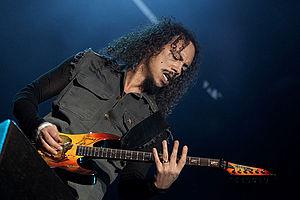
Metallica est un groupe de thrash metal américain originaire de Californie. Formé à Los Angeles en 1981, le groupe est composé actuellement de deux de ses membres fondateurs, James Hetfield et Lars Ulrich, ainsi que du guitariste Kirk Hammett et du bassiste Robert Trujillo, qui rejoindra le groupe en 2003. Les précédents membres du groupe incluent Dave Mustaine, les bassistes Ron McGovney, Cliff Burton et Jason Newsted. Le groupe a longtemps collaboré avec le producteur Bob Rock, qui a produit tous leurs albums de 1990 à 2003 et est devenu temporairement le bassiste du groupe, entre le départ de Newsted et l'arrivée de Trujillo. Le groupe se forme au début des années 1980 lorsque Hetfield se rend à une annonce postée dans un journal local par le batteur Lars Ulrich.
Le Colisée Pepsi ou Colisée de Québec était une salle omnisports de 15 176 places située sur les terrains d'ExpoCité dans l'arrondissement La Cité-Limoilou de Québec. Ouvert en 1949, le Colisée ferma définitivement ses portes le 14 septembre 2015. Les Remparts de Québec de la Ligue de hockey junior majeur du Québec furent les derniers occupants de l'édifice. Le Centre Vidéotron lui succéda. L'édifice est désormais destiné à être démoli en 2020.